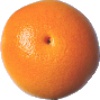
Label: pink_grapefruit